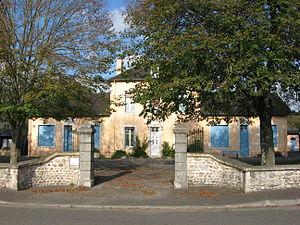
Ecole de Verdets (Pyrénées Atlantiques) Pyrénées).
Verdets est une commune française située dans le département des Pyrénées-Atlantiques, en région Nouvelle-Aquitaine.